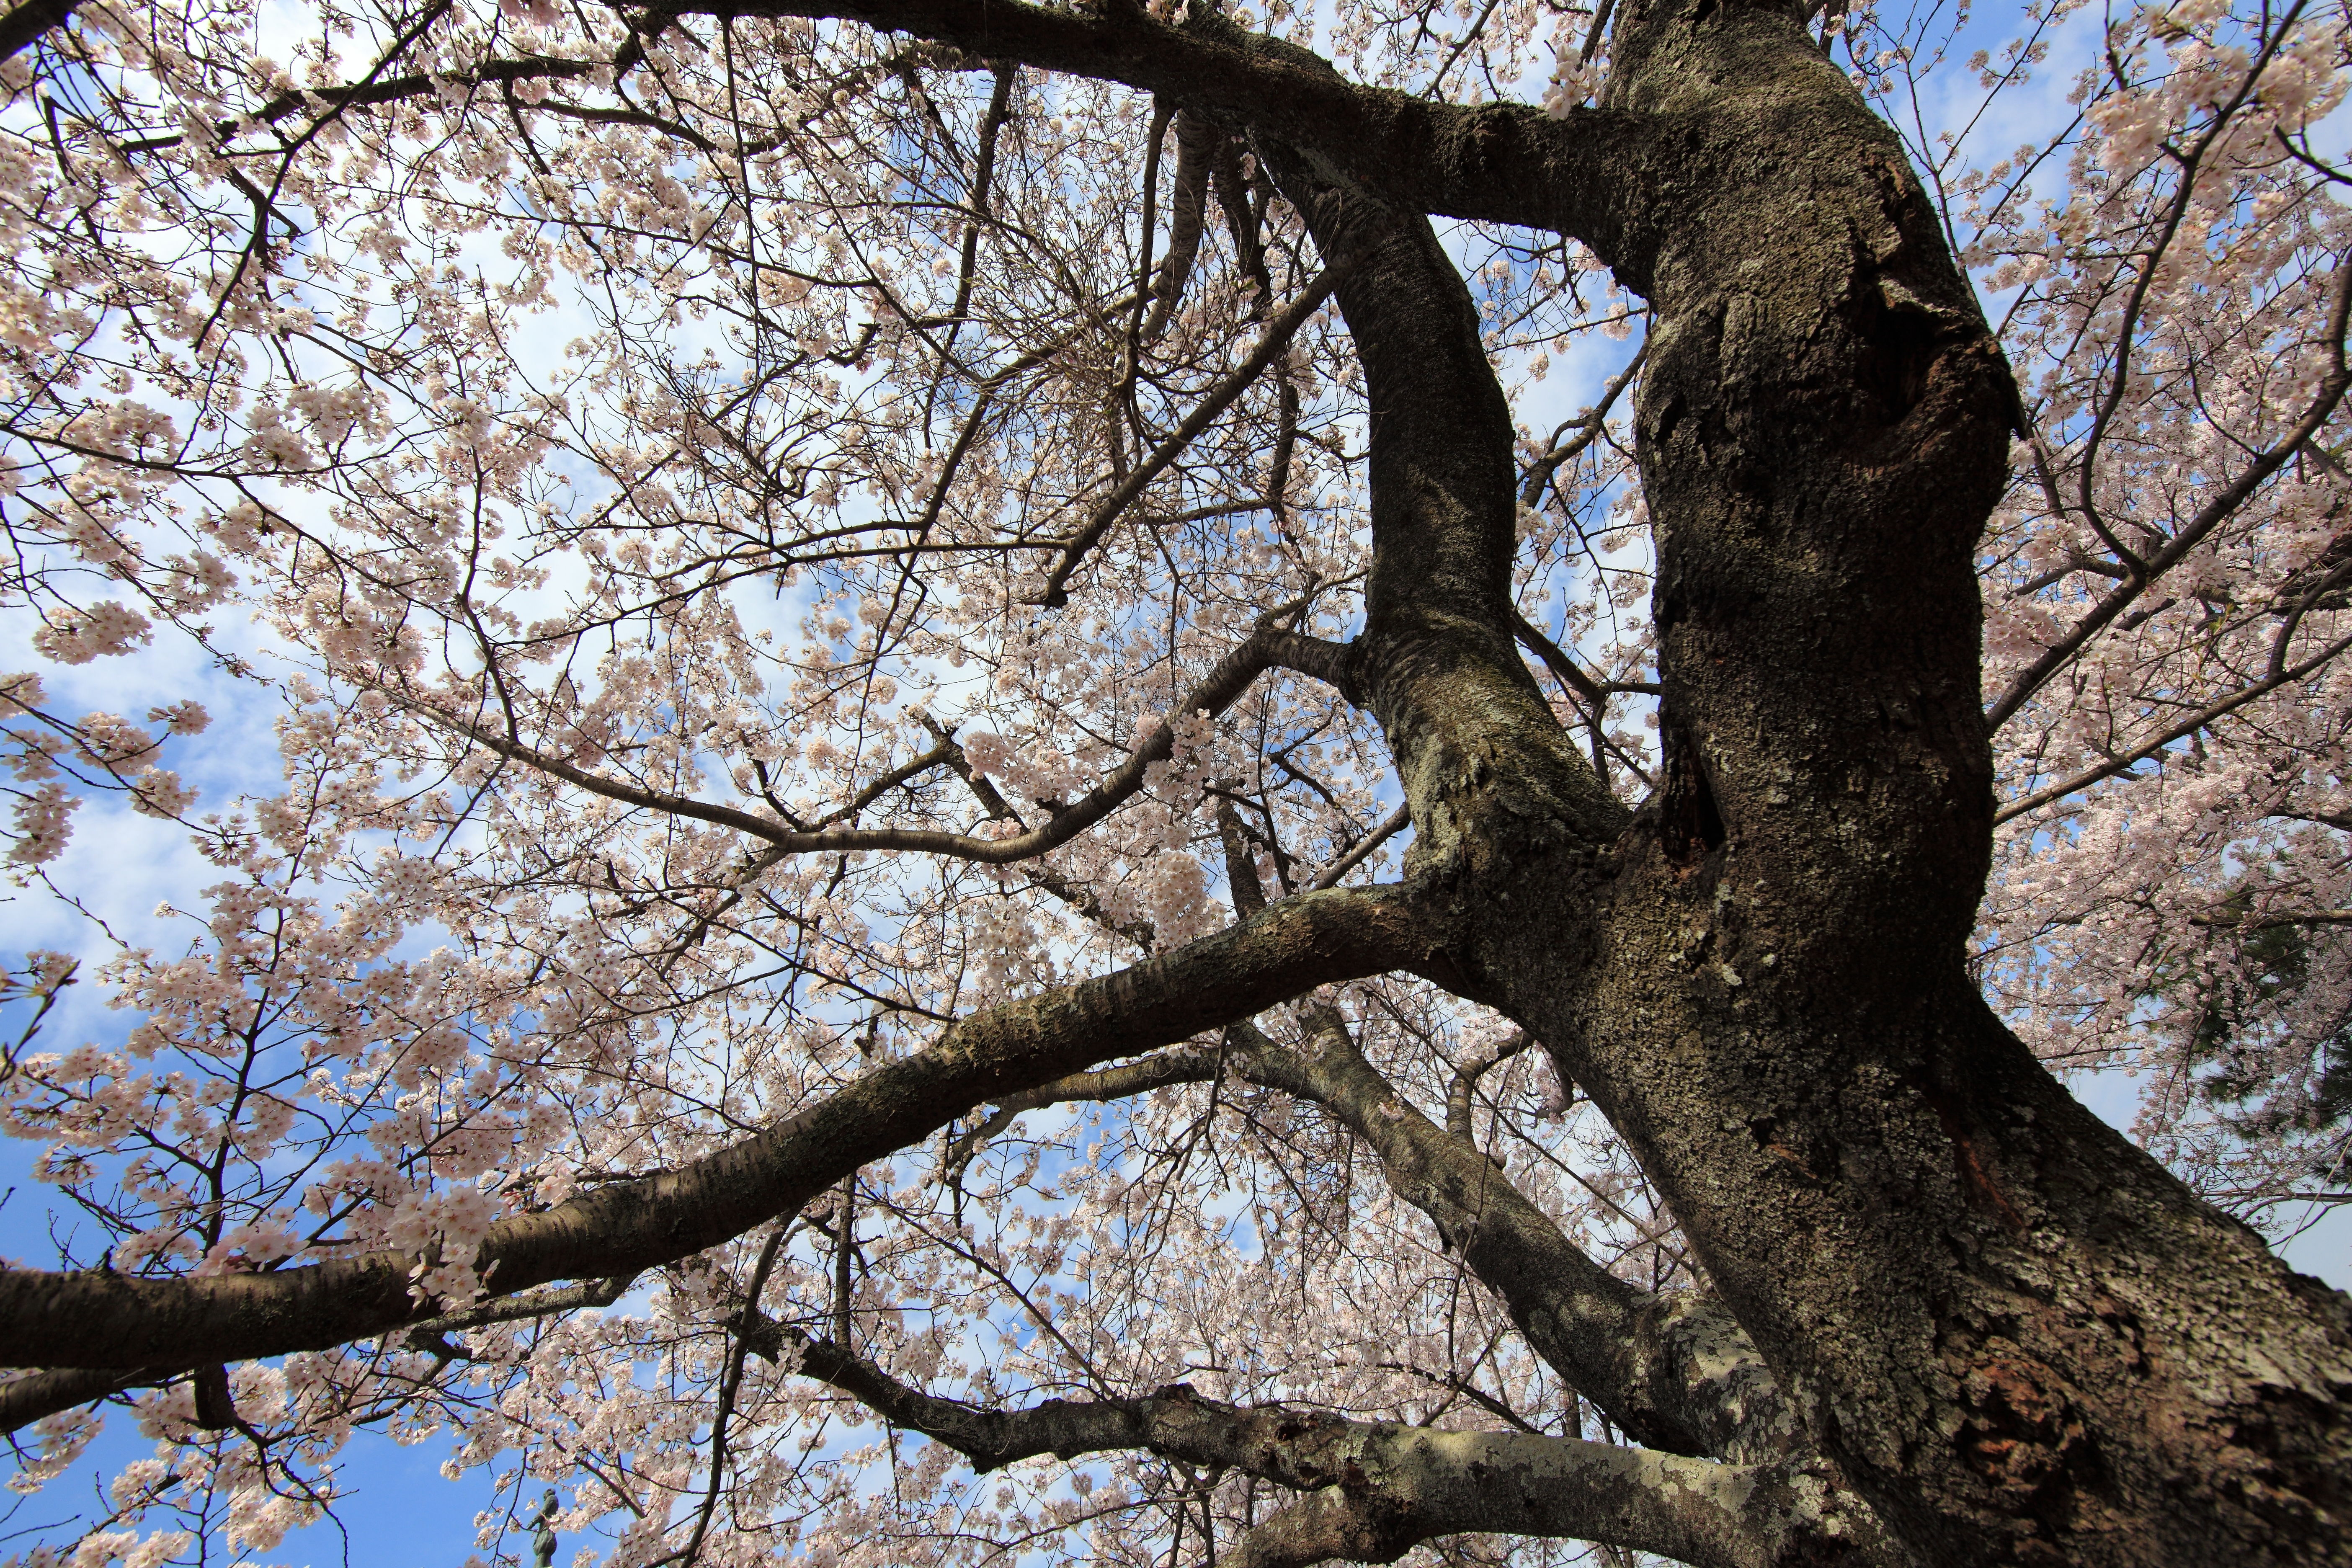
tree, branch, blossom, winter, plant, leaf, flower, trunk, spring, high, park, season, cherry blossom, cool image, 5d, sakura, hires, woodland, i, markii, cherry, hi, res, resolution, chiba, kisarazu, ohdayamakouen, woody plant